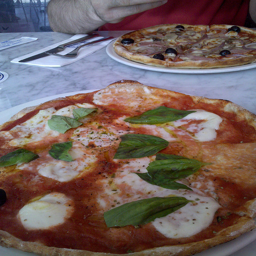
two pizza pies sit adjacent from one another on a table
two whole pizzas on a plate on a table
Two pizzas sitting on a table next to eating utensils.
A person is sitting at a table with two thin pizzas.
This is an image with two pizzas at a table.